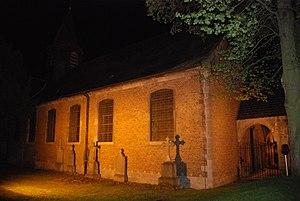
Belgique - Brabant wallon - Ottignies - Église Notre-Dame de Mousty
L'église Notre-Dame de Mousty est une église catholique de style roman située à Mousty, section de la ville belge d'Ottignies-Louvain-la-Neuve, dans la province du Brabant wallon.